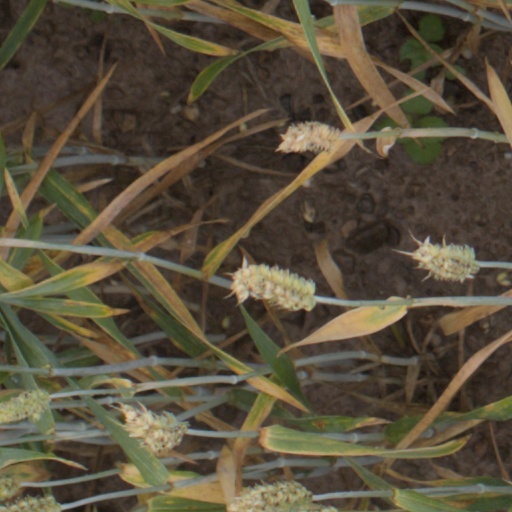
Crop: wheat